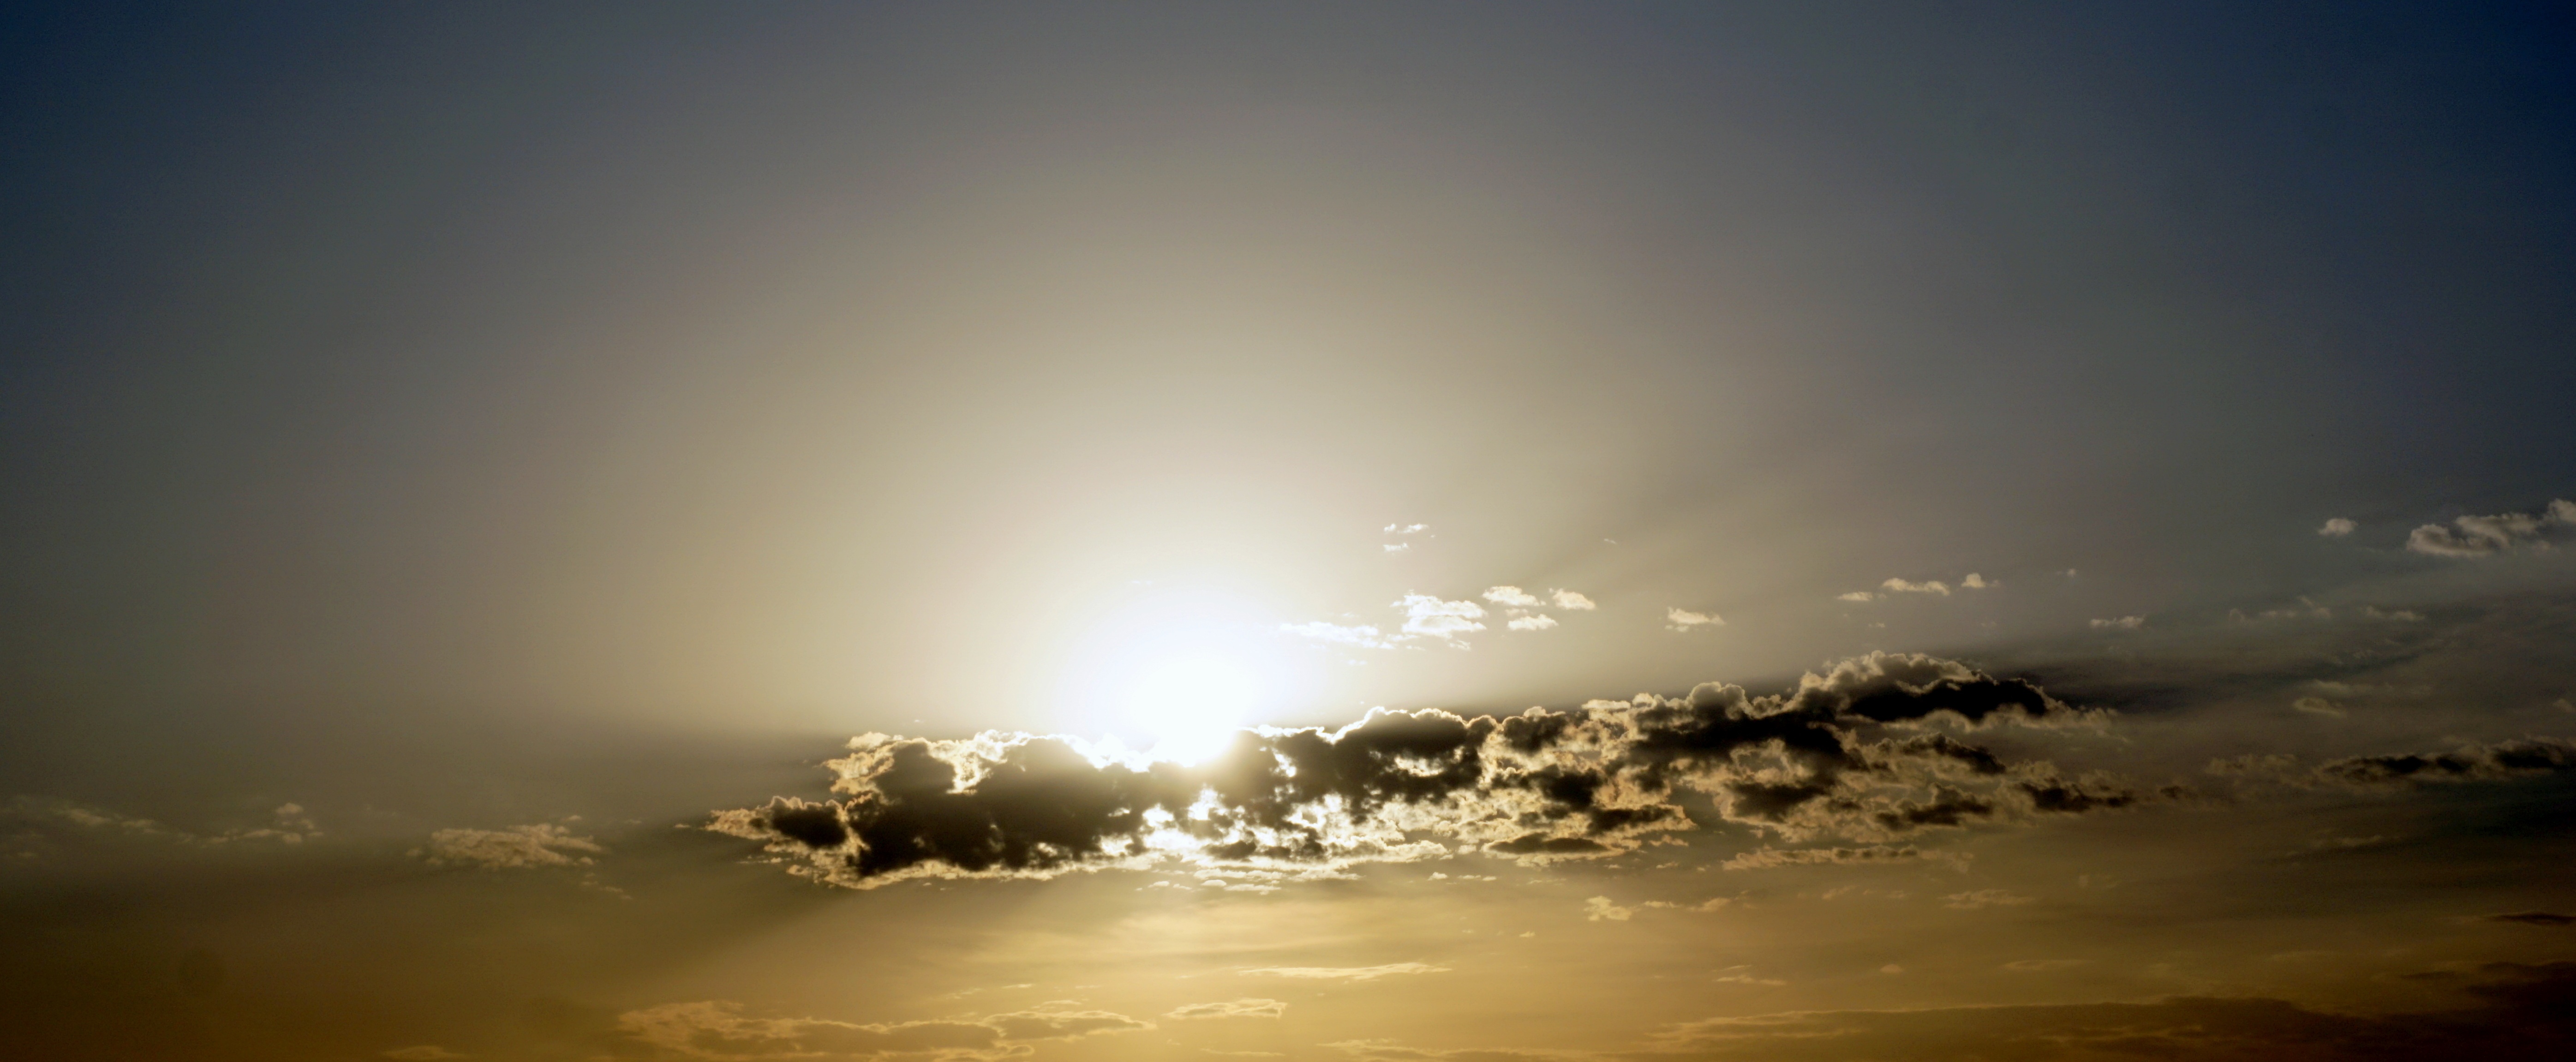
nature, horizon, mountain, light, cloud, sky, sun, fog, sunrise, mist, night, sunlight, morning, dawn, atmosphere, dusk, evening, reflection, weather, darkness, ray of light, moonlight, clouds, backlight, sunbeams, the light of the sun, solar light, light phenomenon, astronomical object, ray of sunshine, atmospheric phenomenon, atmosphere of earth, computer wallpaper